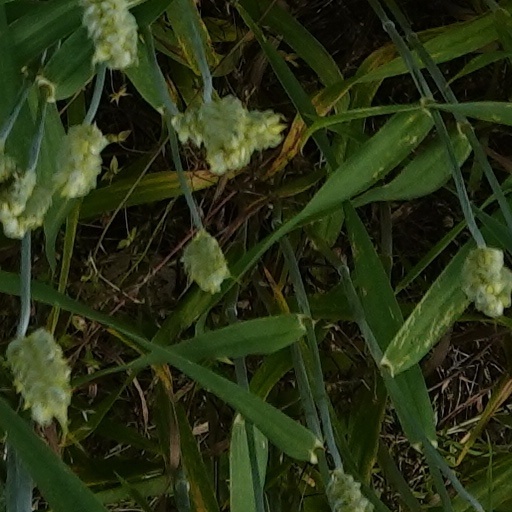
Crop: wheat